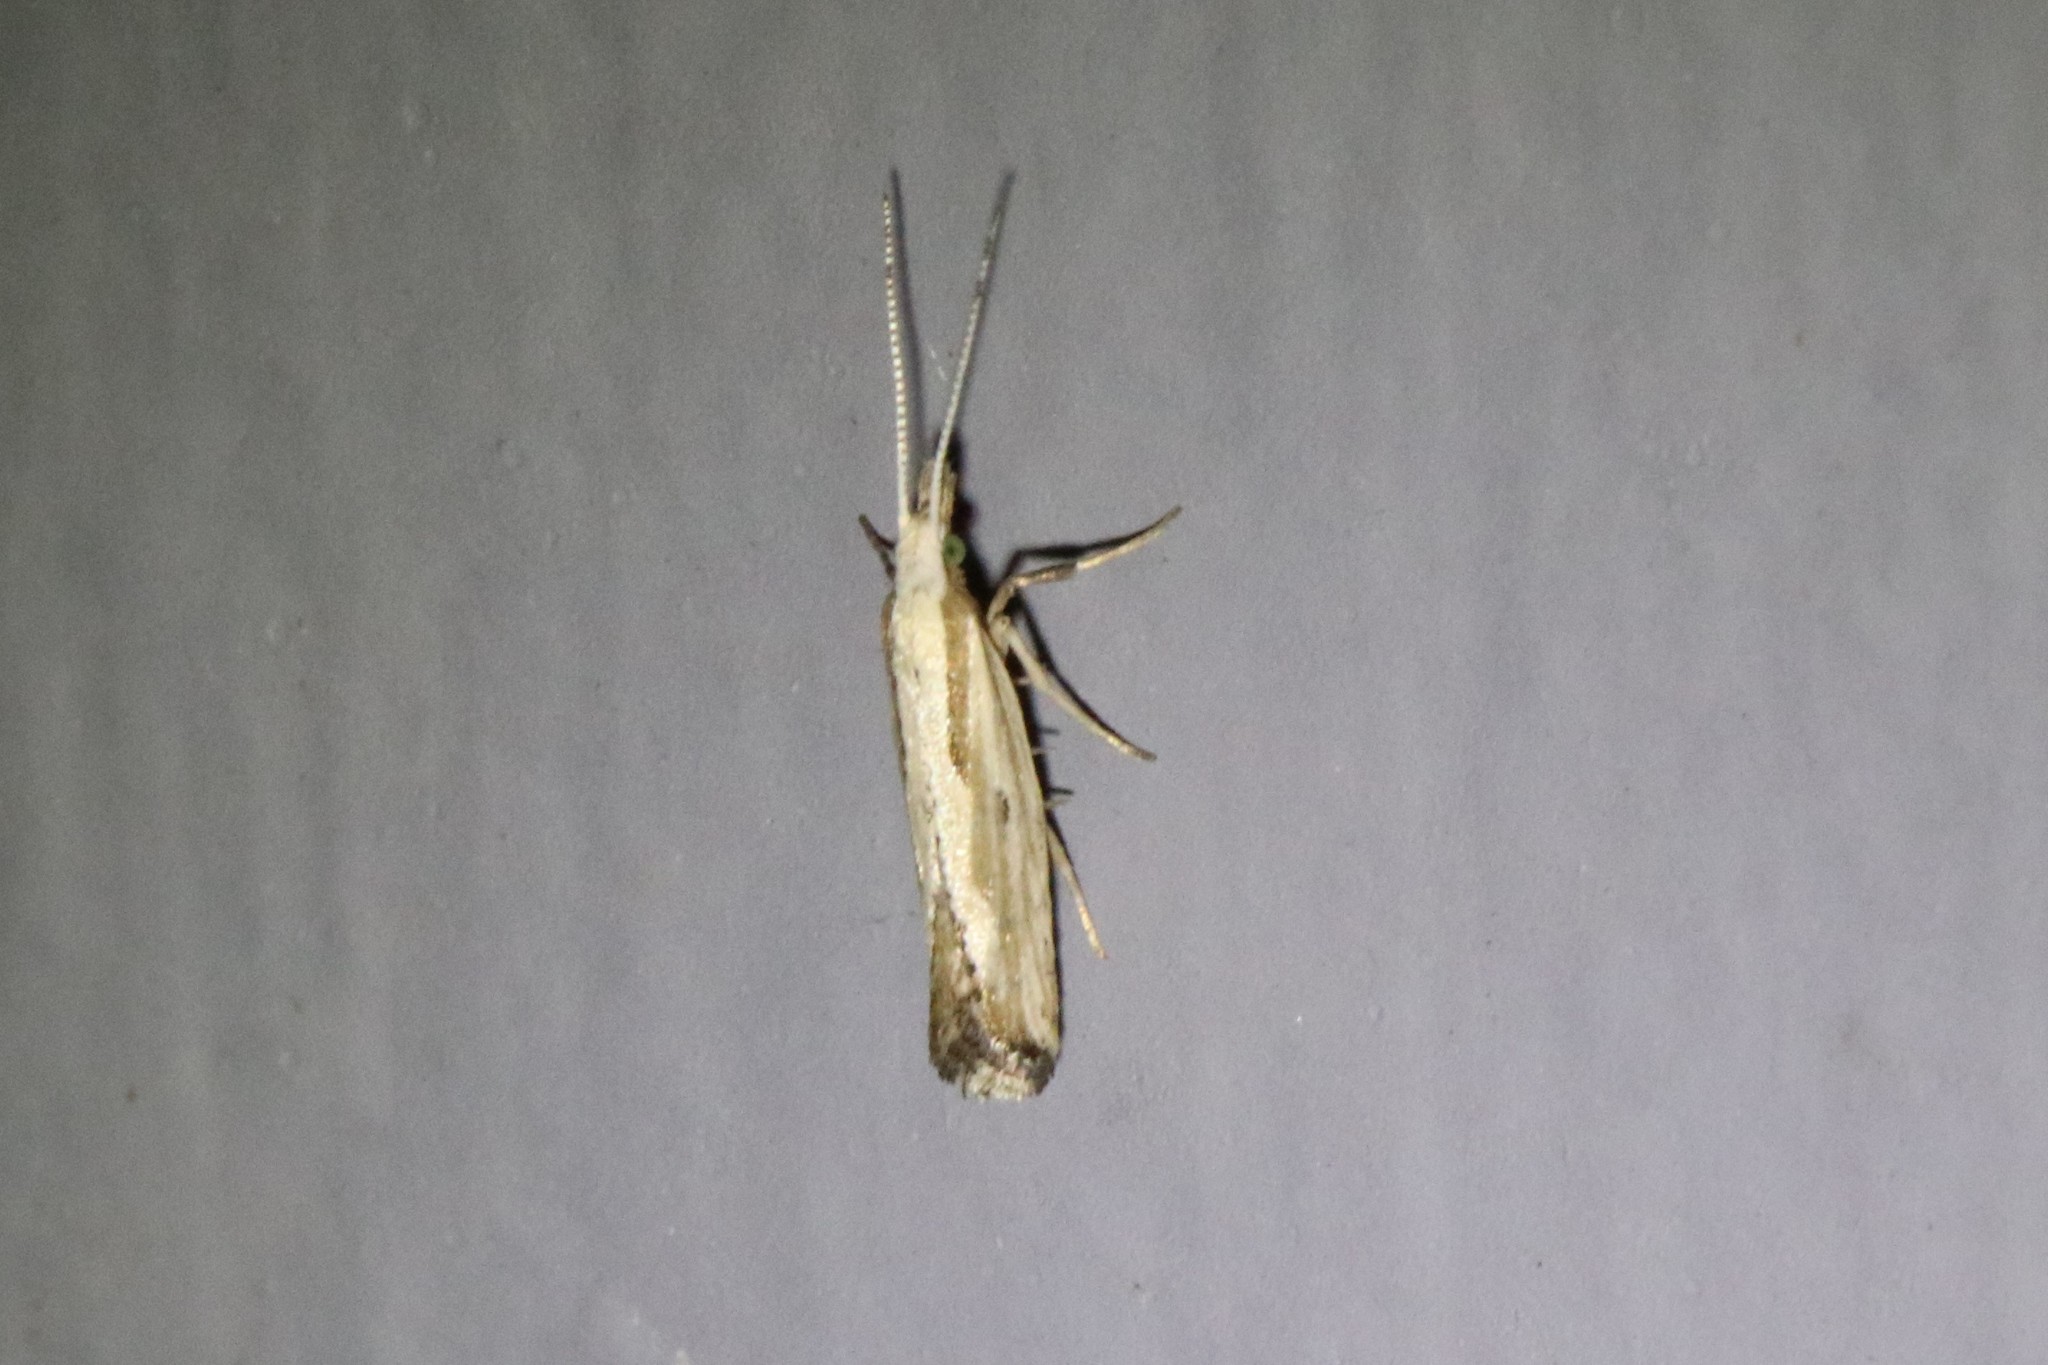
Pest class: diamondback_moth